Christopher Columbus: The Discovery

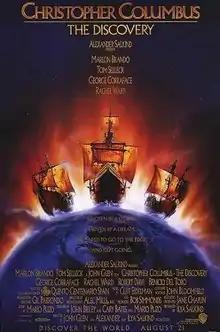
Theatrical release poster by John Alvin

Christopher Columbus: The Discovery is a 1992 historical adventure film directed by John Glen. It was the last project developed by the father and son production team of Alexander and Ilya Salkind. The film follows events after the fall of the Emirate of Granada (an Arab principality which was located in the south of Spain), and leads up to the voyage of Columbus to the New World in 1492.